LaSalle Downtown Commercial District

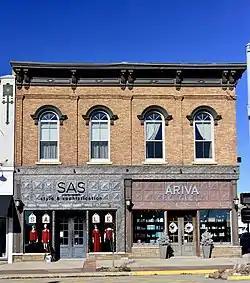

The LaSalle Downtown Commercial District is a national historic district in downtown LaSalle, Illinois. The district encompasses 93 contributing buildings which historically formed the commercial and governmental center of LaSalle. Development in downtown LaSalle began with the completion of the Illinois and Michigan Canal in 1837 and the construction of railroads through the city in the 1850s; it continued through the mid-twentieth century. The district's commercial buildings represent many architectural styles, with popular styles of the late nineteenth century such as Italianate, Queen Anne, and Romanesque Revival being the most common. Significant government buildings include the LaSalle City Building and two post office buildings.